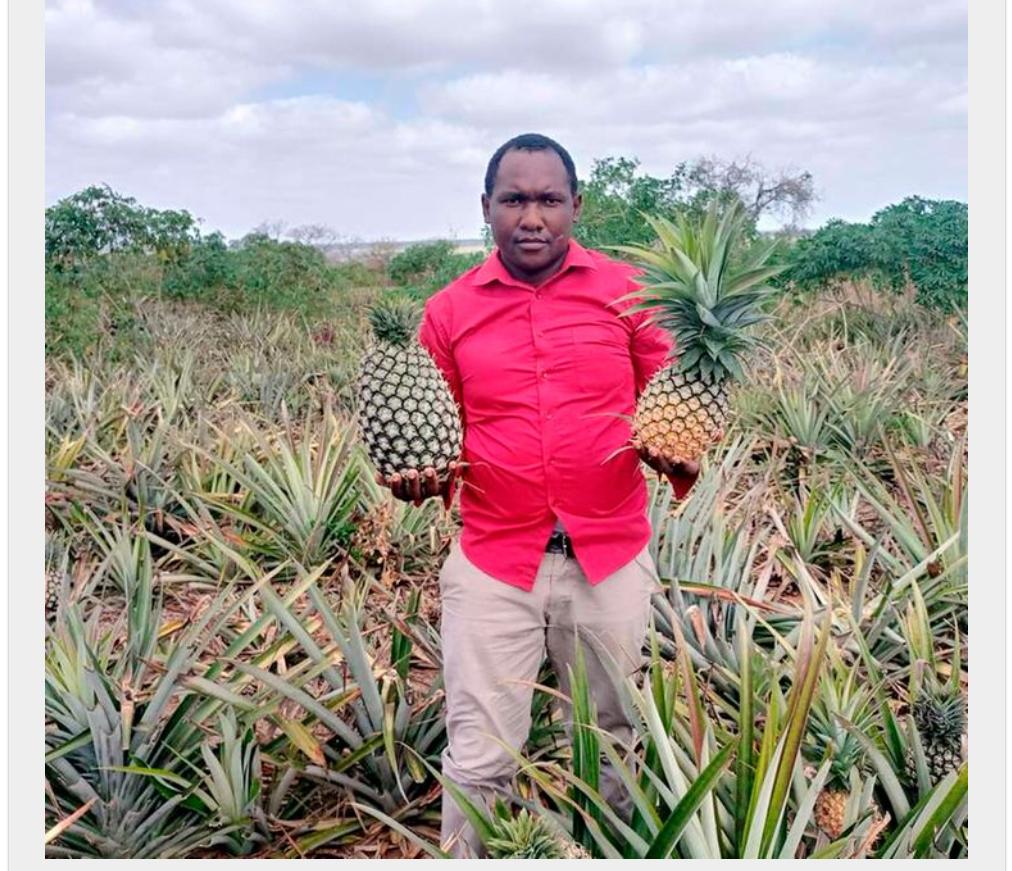
Kijana wa kiume aliyevaa shati la rangi nyekundu akiwa amebeba nanasi ambayo ni zao la biashara, akikagua kama yapo tayari kwa ajili ya kupelekwa sokoni kwa mauzo.